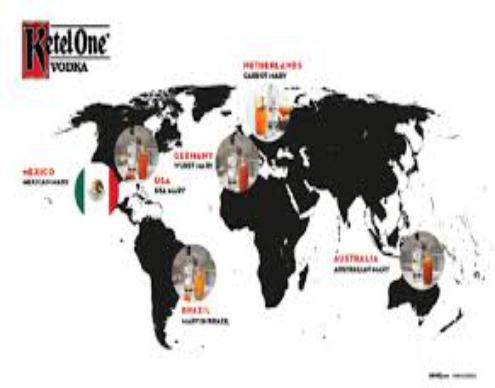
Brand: Ketel One
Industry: Food